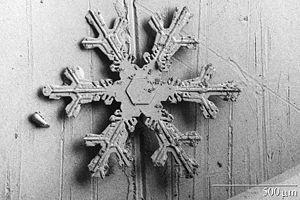
Flocons hexagonal présentant des extensions dendritiques. Depuis emu.arsusda.gov
La neige est d'abord une forme de précipitations atmosphériques constituée de particules de glace ramifiées contenant de l'air qui sont la plupart du temps cristallisées et agglomérées en flocons, de structure et d'aspect très variables. Mais cette glace peut aussi être sous forme de grains : neige en grains et neige roulée. Lorsqu'il y a suffisamment de froid et d'humidité dans l'atmosphère, la neige se forme naturellement par condensation solide de la vapeur d'eau à saturation autour des noyaux de congélation. Selon sa structure et le vent, la neige tombe plus ou moins vite vers le sol. Sa formation dans l'atmosphère en réseau ramifié de particules solides distingue la neige d'autres précipitations relativement voisines comme la grêle ou le grésil.
Un cristal de glace est une forme spatialement organisée de molécules d'eau en glace, avec comme base la symétrie hexagonale. Il résulte de la cristallisation progressive de la vapeur d'eau contenue dans l'air sans passer par la phase liquide, sur un prisme hexagonal initial. La variabilité des formes hautement symétriques obtenues est conditionnée par la température et l'humidité de l'environnement : ce sont des colonnes, des aiguilles, des plaques et des dendrites. Le plus souvent c'est un hydrométéore dont la cristallisation se produit dans les nuages sous le point de congélation ou dans l'air clair à une température inférieure à −20 °C.
Une dendrite est un cristal ramifié, en forme d'arbre : il présente un tronc avec des branches.